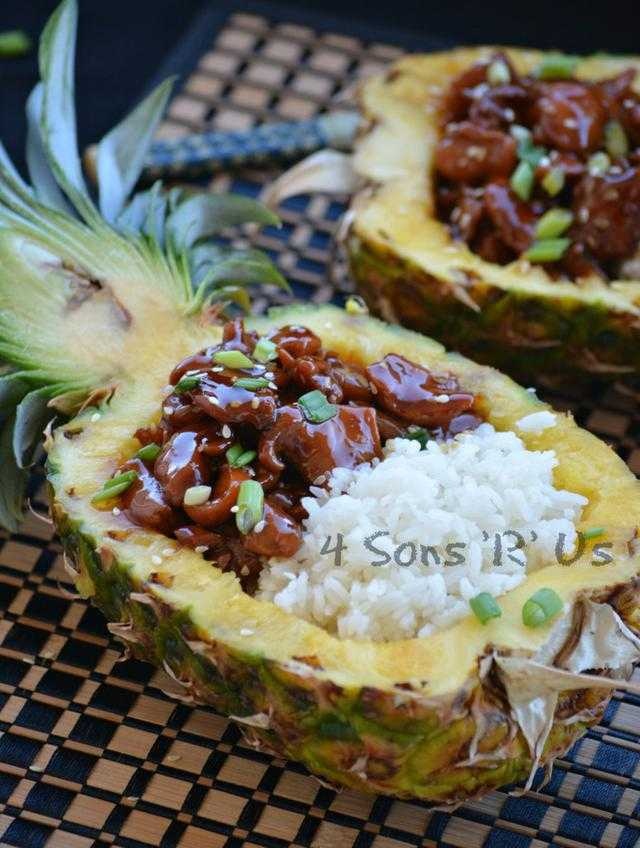
Label: Pineapple